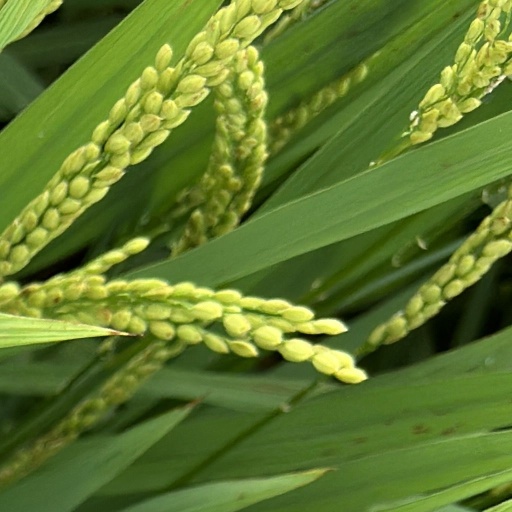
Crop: rice